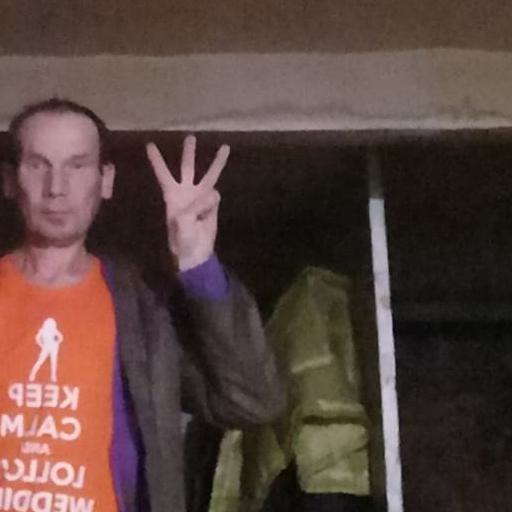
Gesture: three